Ormesby

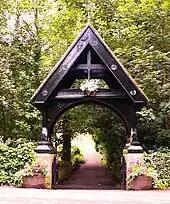
The oak lych-gate to St Cuthbert's churchyard

Rebuilding on the former 18th century Ormesby Manor House's site, a new Ormesby Manor House was built in 1904 by its owner, Miss Elizabeth Caroline Brown. The architect, Fred Rowntree, designed the detached house in a Jacobethan style with red brick, concrete dressings and to be set back into its gardens. It is probable that the subterranean remains of the house survive under the early 20th century house.